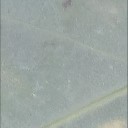
Label: Leaf_rust